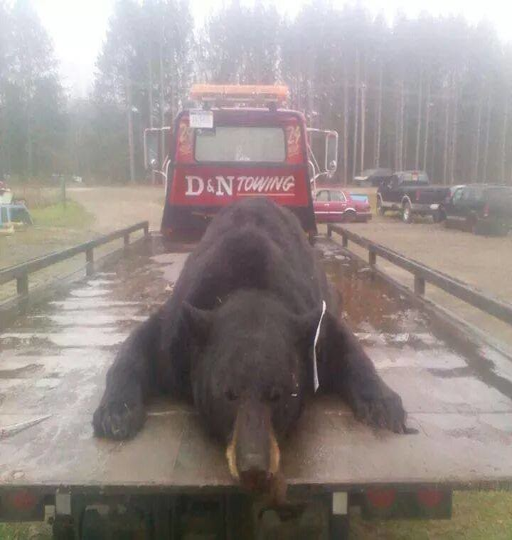
the driver said she plans to furnish the bear into a rug .